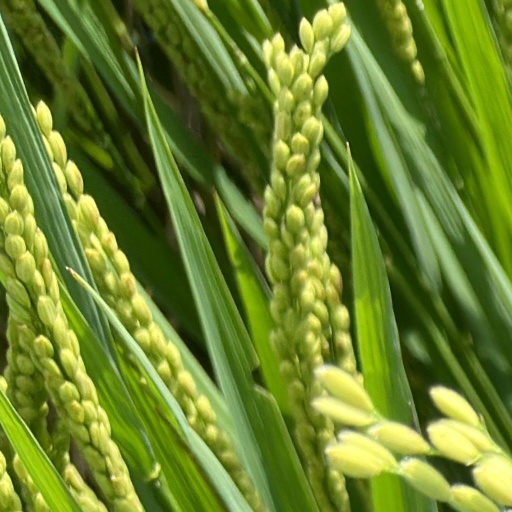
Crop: rice